Poseidon

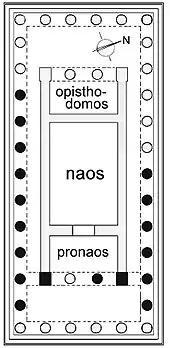
Sounionplan-Temple of Poseidon

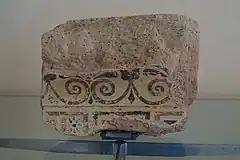
Architectural Terracotta Sanctuary of Poseidon Kalaureia

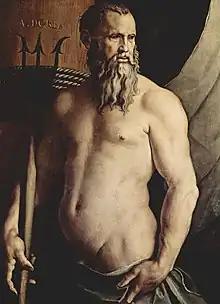
"Andrea Doria as Neptune", by Angelo Bronzino .1540-1530, Pinacoteca di Brera, Milan

The Corinthians are considered to be the inventors of the Doric order. However Corinth was completely destroyed and rebuilt and there is not sufficient evidence for the existence of earliest Doric Greek temples in the city. A building constructed in early 7th century BC c.690-650 BC at Isthmia near Corinth which was later dedicated to Poseidon, is considered a pioneering building featuring Doric architecture. It seems that the first temple with pure Doric elements was built with the aid of Corinthians at Thermon in Aetolia in the middle of 7th century BC century. c.640-630 BC. It was a peripteral narrow wooden structure dedicated to Apollo, It measured 12.13 X38.23 m at the stylobate and the number of pteron columns was 5X15.